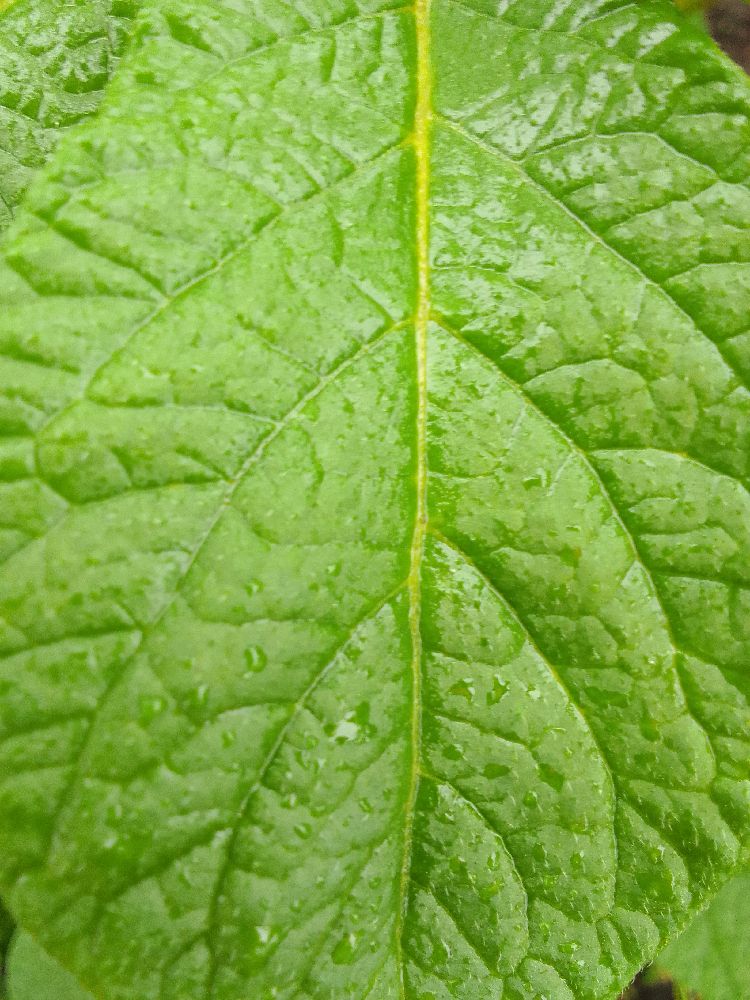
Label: Healthy